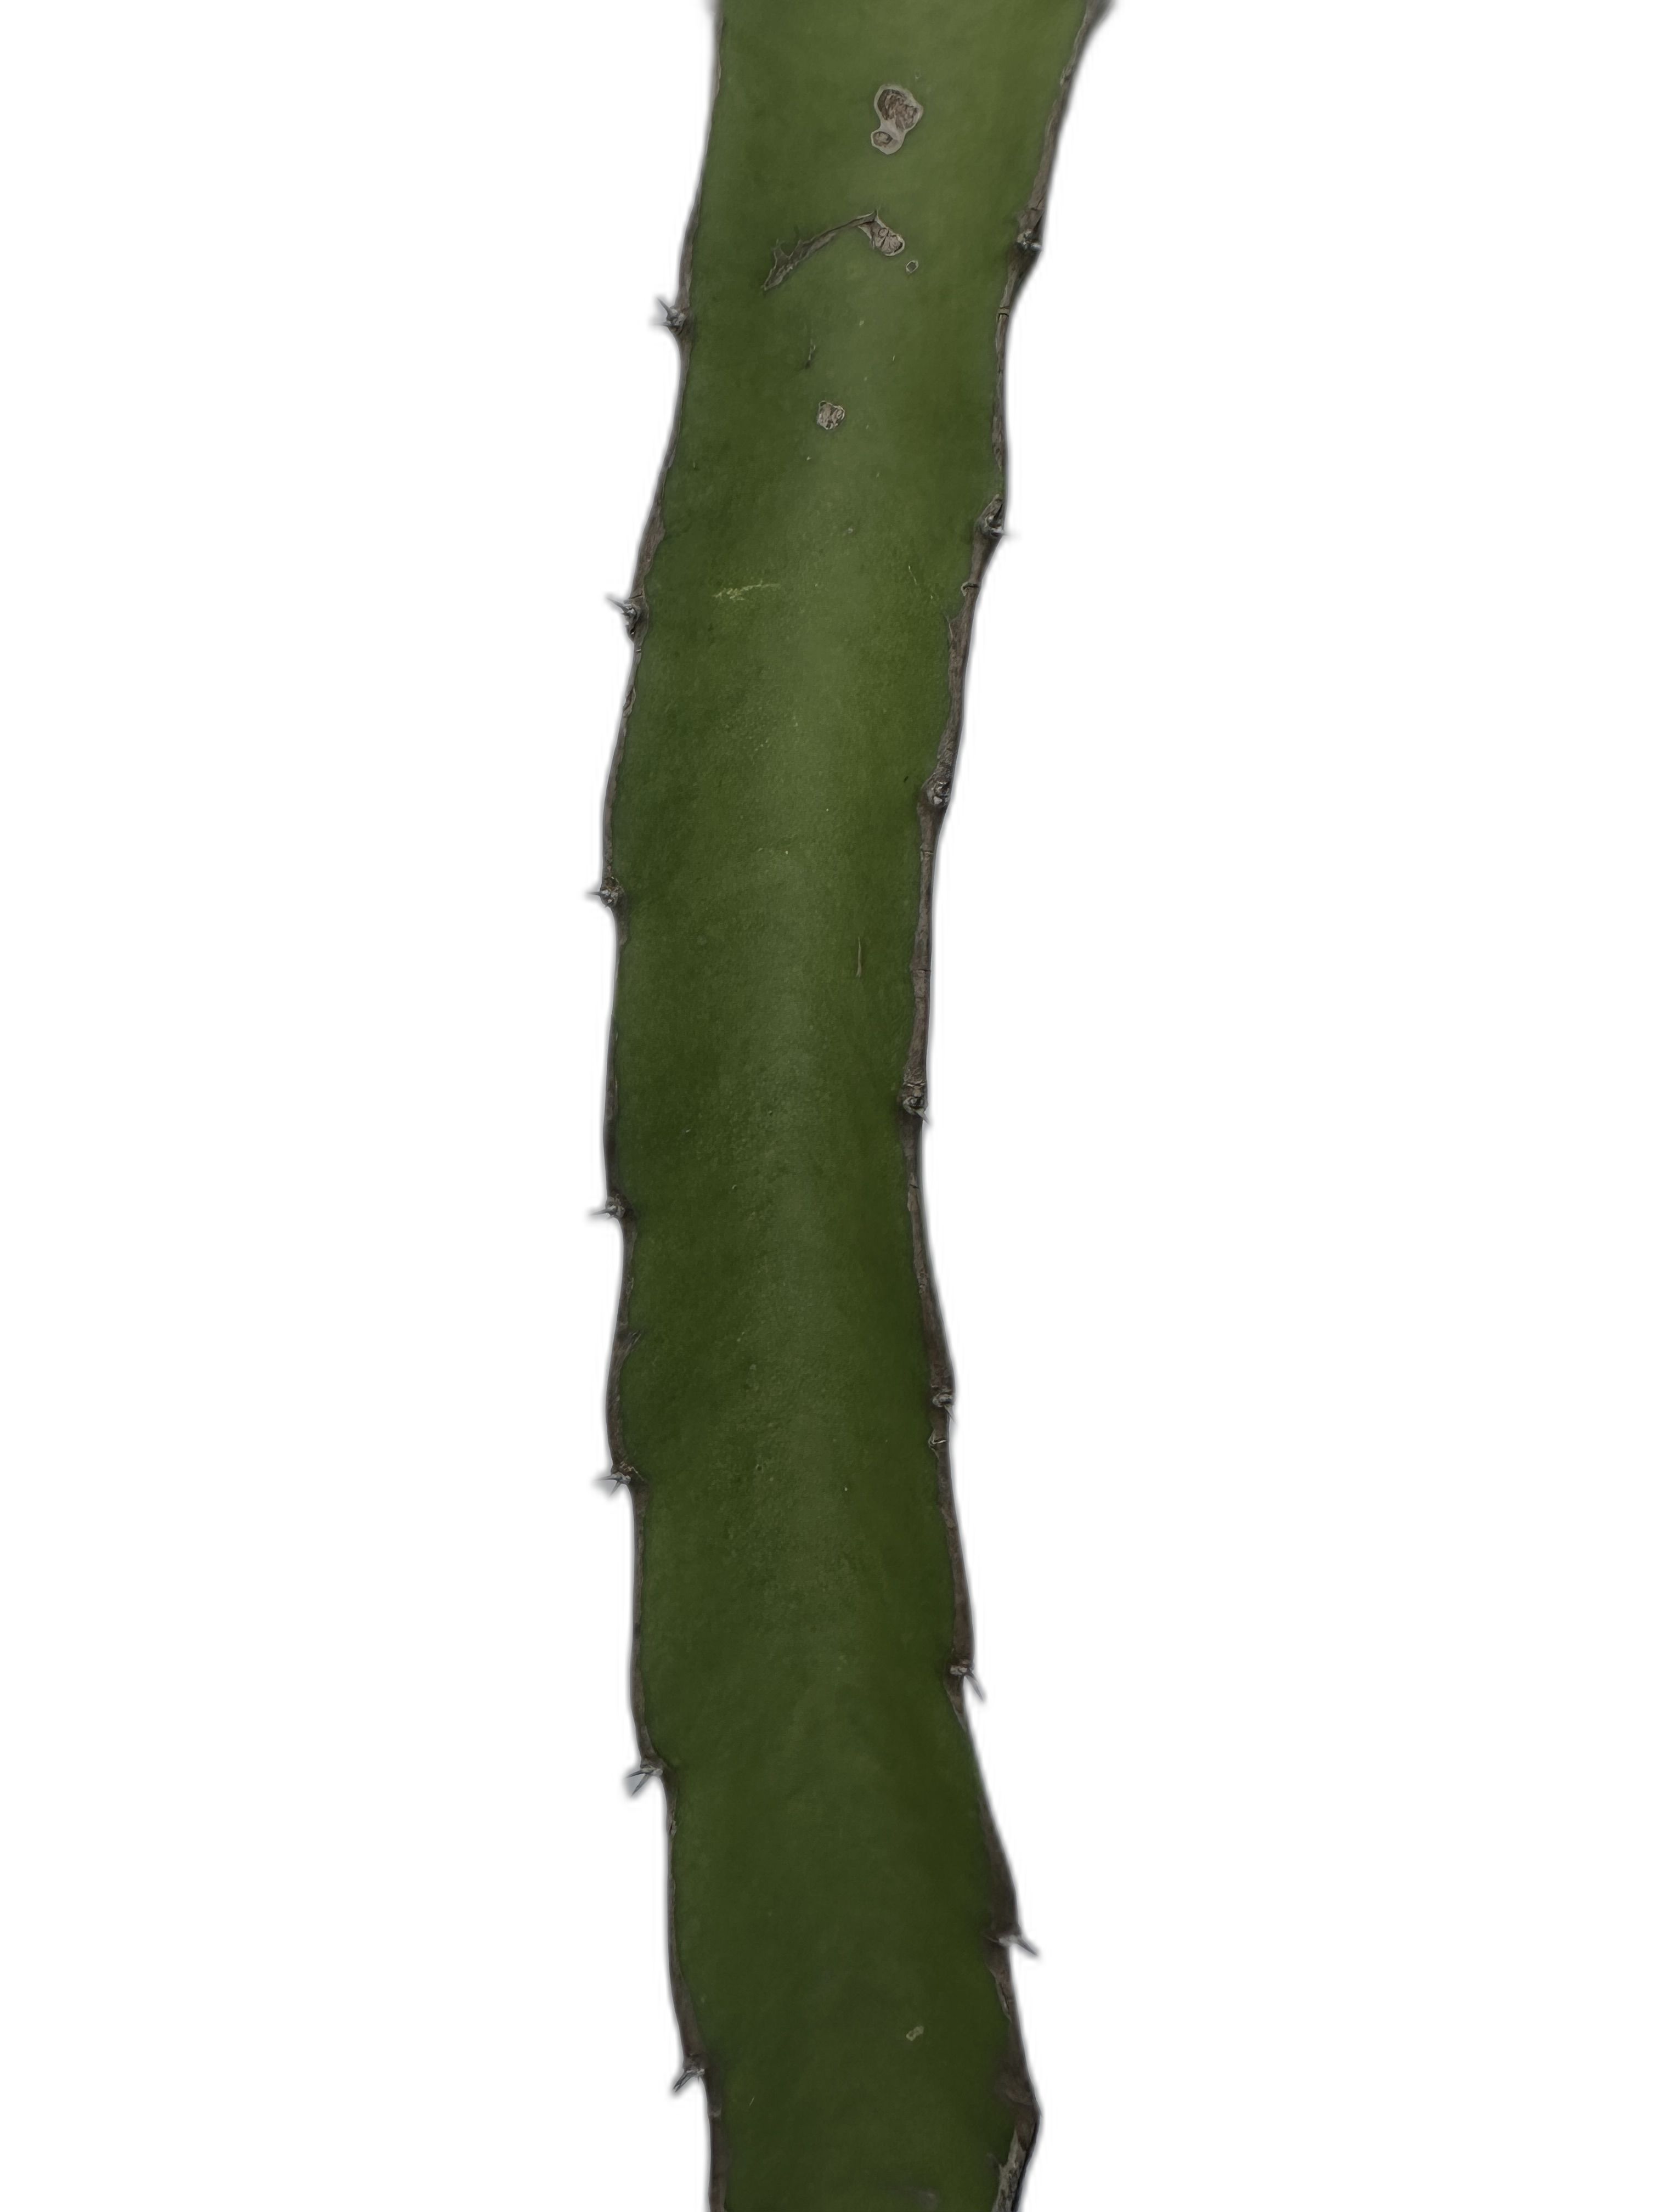
Label: Bad leaf